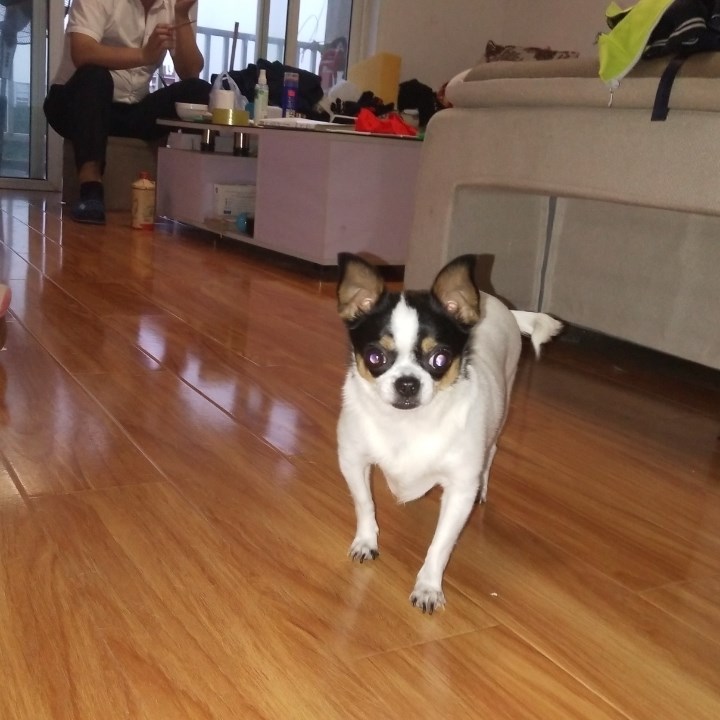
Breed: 420-n000124-Chihuahua